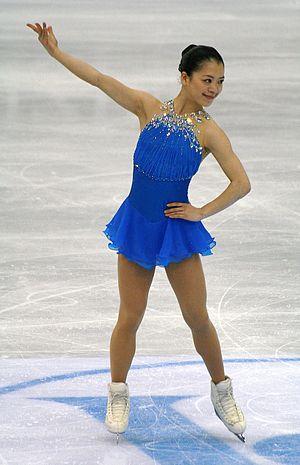
Akiko Suzuki, née le 28 mars 1985 à Toyohashi, est une patineuse artistique japonaise. Elle est deux fois médaillée d'argent aux Championnats des quatre continents en 2010 et 2013. Aux Championnats du monde 2012, elle remporte la médaille de bronze. Elle a également participé à deux éditions des Jeux olympiques, en 2010 à Vancouver et en 2014 à Sotchi, se classant à chaque fois huitième. En Grand Prix, elle s'est imposée à deux reprises et compte trois podiums lors des Finales. Championne du Japon lors de la saison 2013-2014, elle prend sa retraite sportive à l'issue de celle-ci.